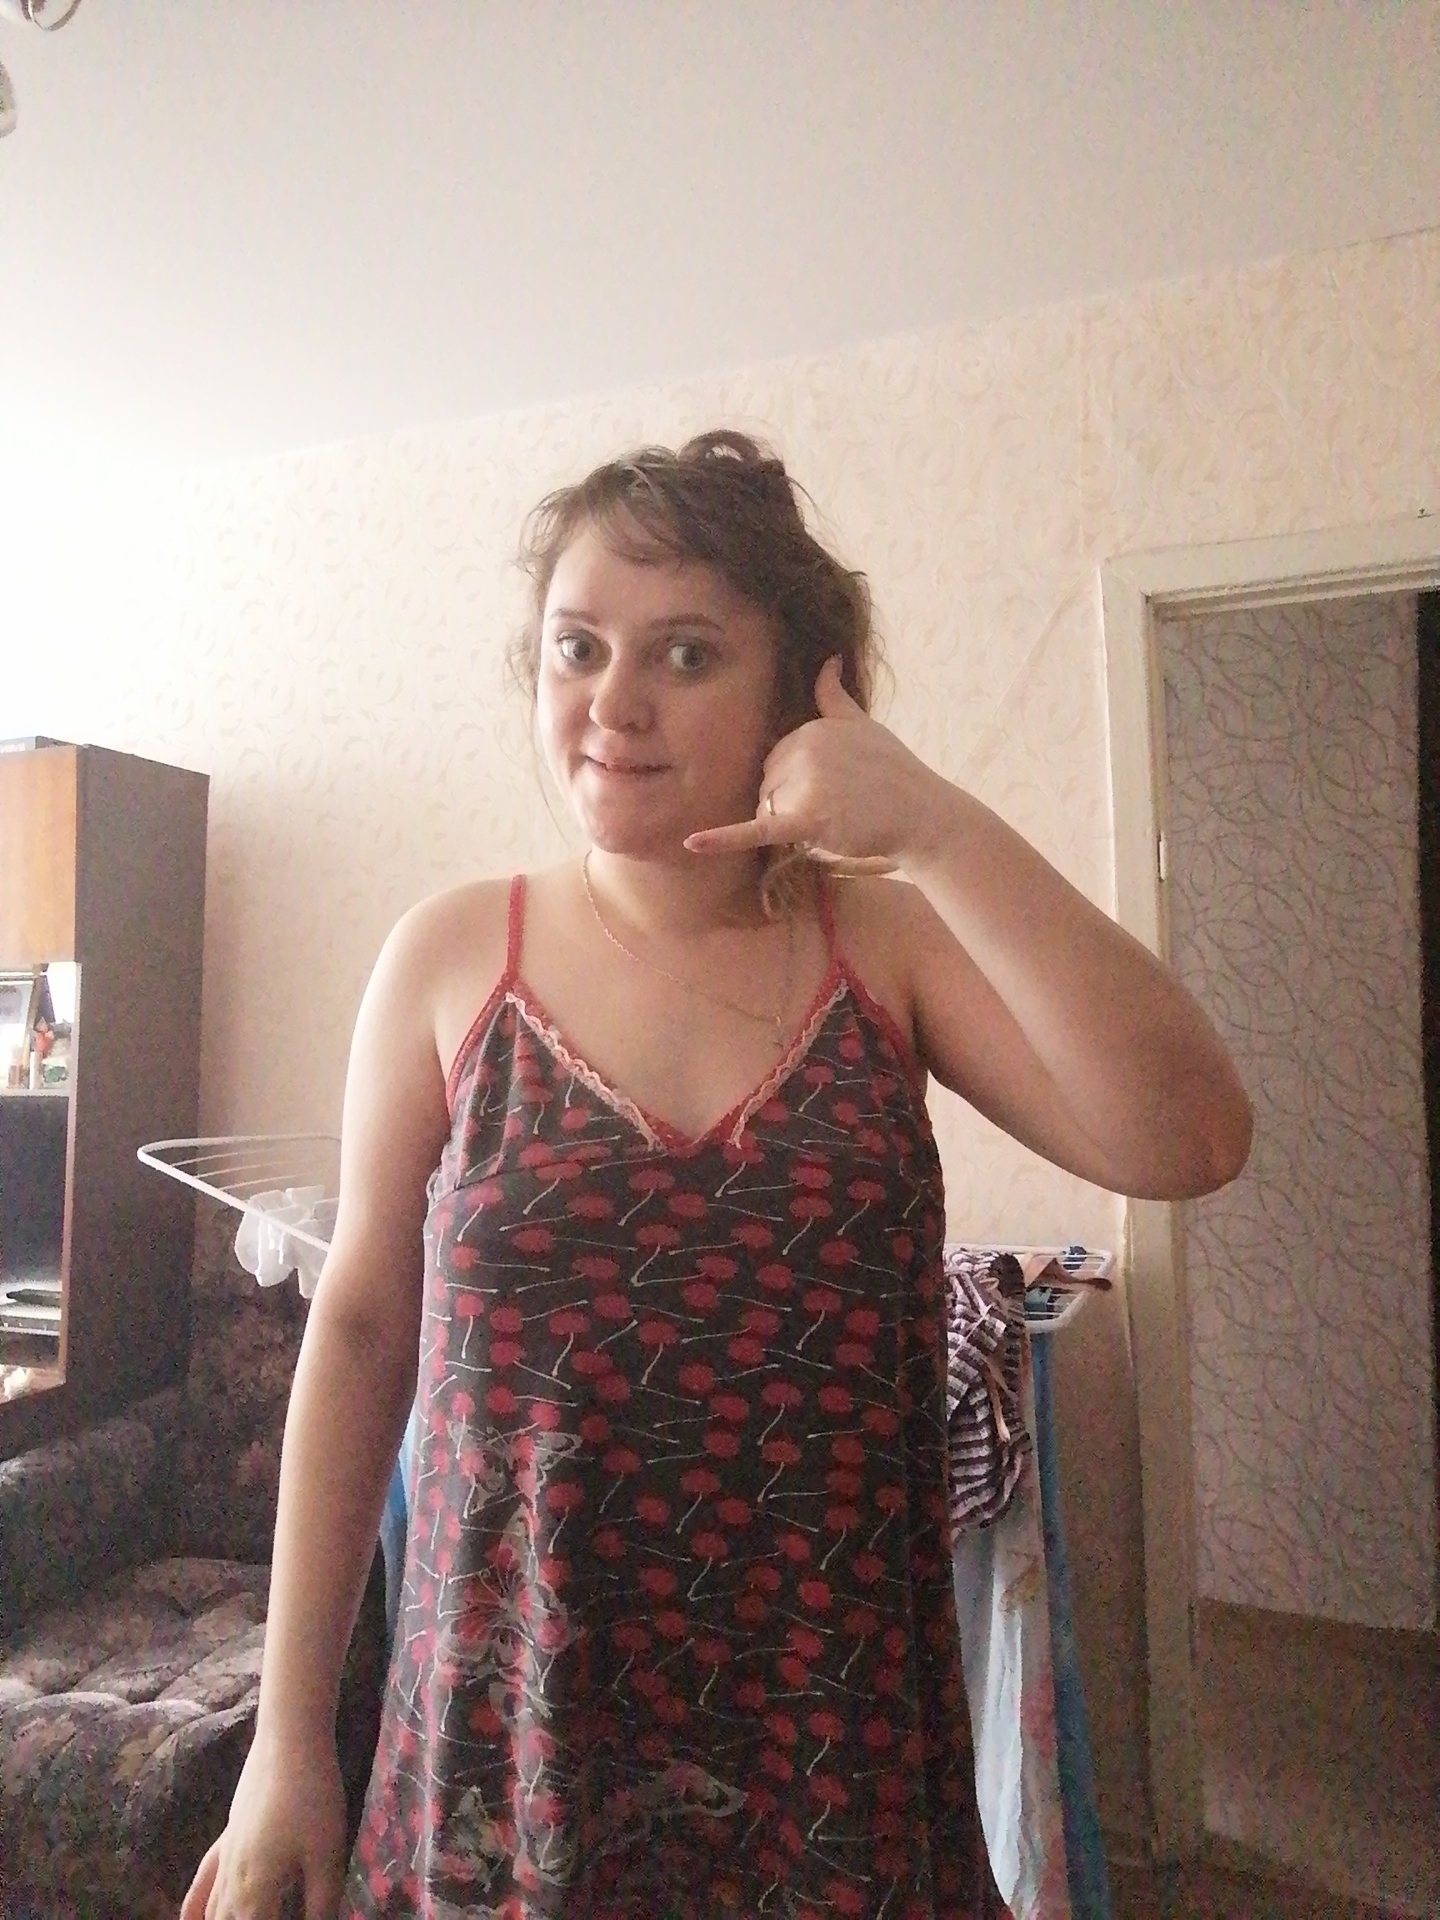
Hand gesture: call